Bhakti Rakshak Sridhar

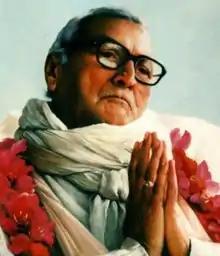

Bhakti Rakshak Sridhar (10 October 1895 – 12 August 1988) was an Indian guru, writer, sannyasi and spiritual leader in the Gaudiya Vaishnava tradition of Chaitanya Mahaprabhu, founder-president-acharya of the Sri Chaitanya Saraswat Math.